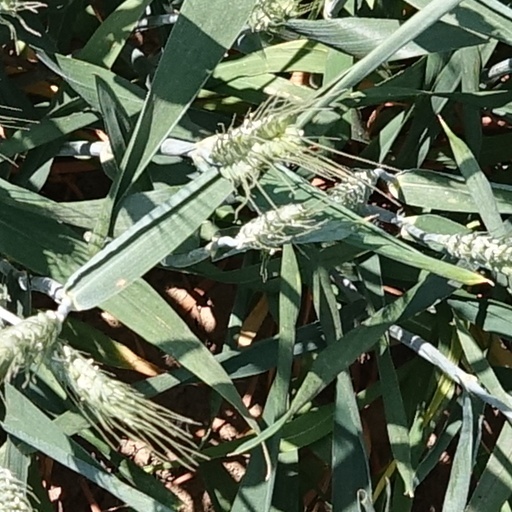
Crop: wheat